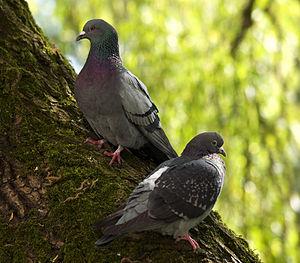
Le Pigeon trocaz est une espèce d'oiseaux de la famille des Columbidae et endémique de l'île de Madère. C'est un oiseau gris avec une gorge rosée, une marque argentée sur la nuque, et qui se distingue du Pigeon ramier, fortement apparenté, par l'absence de marques blanches sur ses ailes. Son cri est un gazouillis caractéristique de quatre notes, un peu plus faible que celui du Pigeon ramier. Malgré son aspect volumineux et sa longue queue, il a un vol rapide et direct.